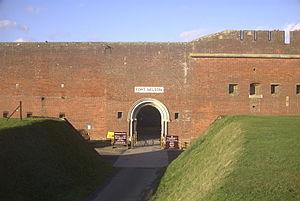
Le Royal Armouries est le musée britannique consacré aux armes et armures. Fondé en 1983, il est partagé en trois musées : le Royal Armouries de la Tour Blanche à la Tour de Londres, le Royal Armouries Museum de Leeds et le Fort Nelson dans le Hampshire.